City on Fire (Williams novel)

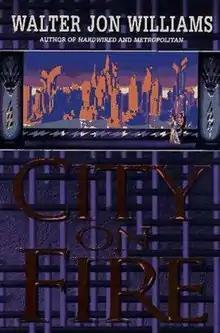
First edition

City on Fire is a fantasy novel by American writer Walter Jon Williams, first published in 1997 and nominated for the Nebula Award (for Best Novel) in 1997 and the Hugo Award (for Best Novel) in 1998. It is the sequel to 1995's "Metropolitan".